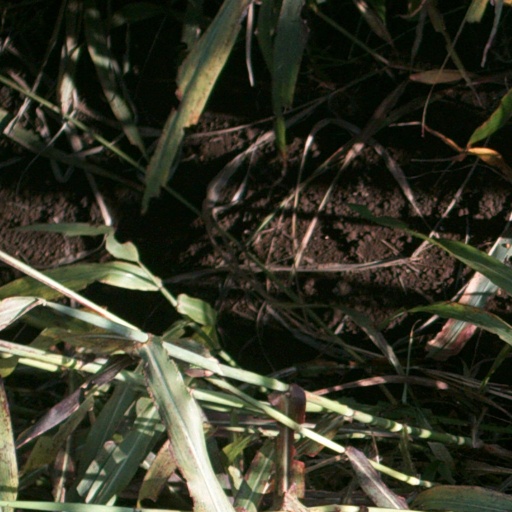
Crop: sorghum